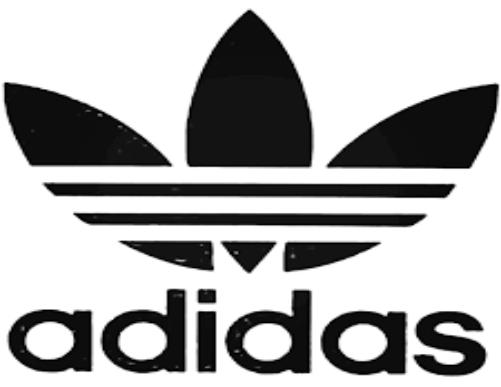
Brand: Adidas SB
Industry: Clothes